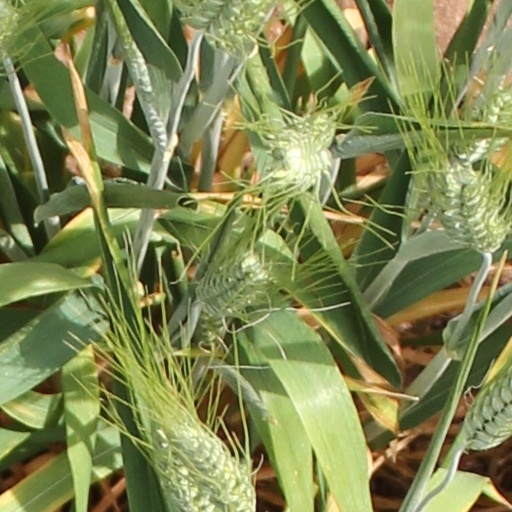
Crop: wheat